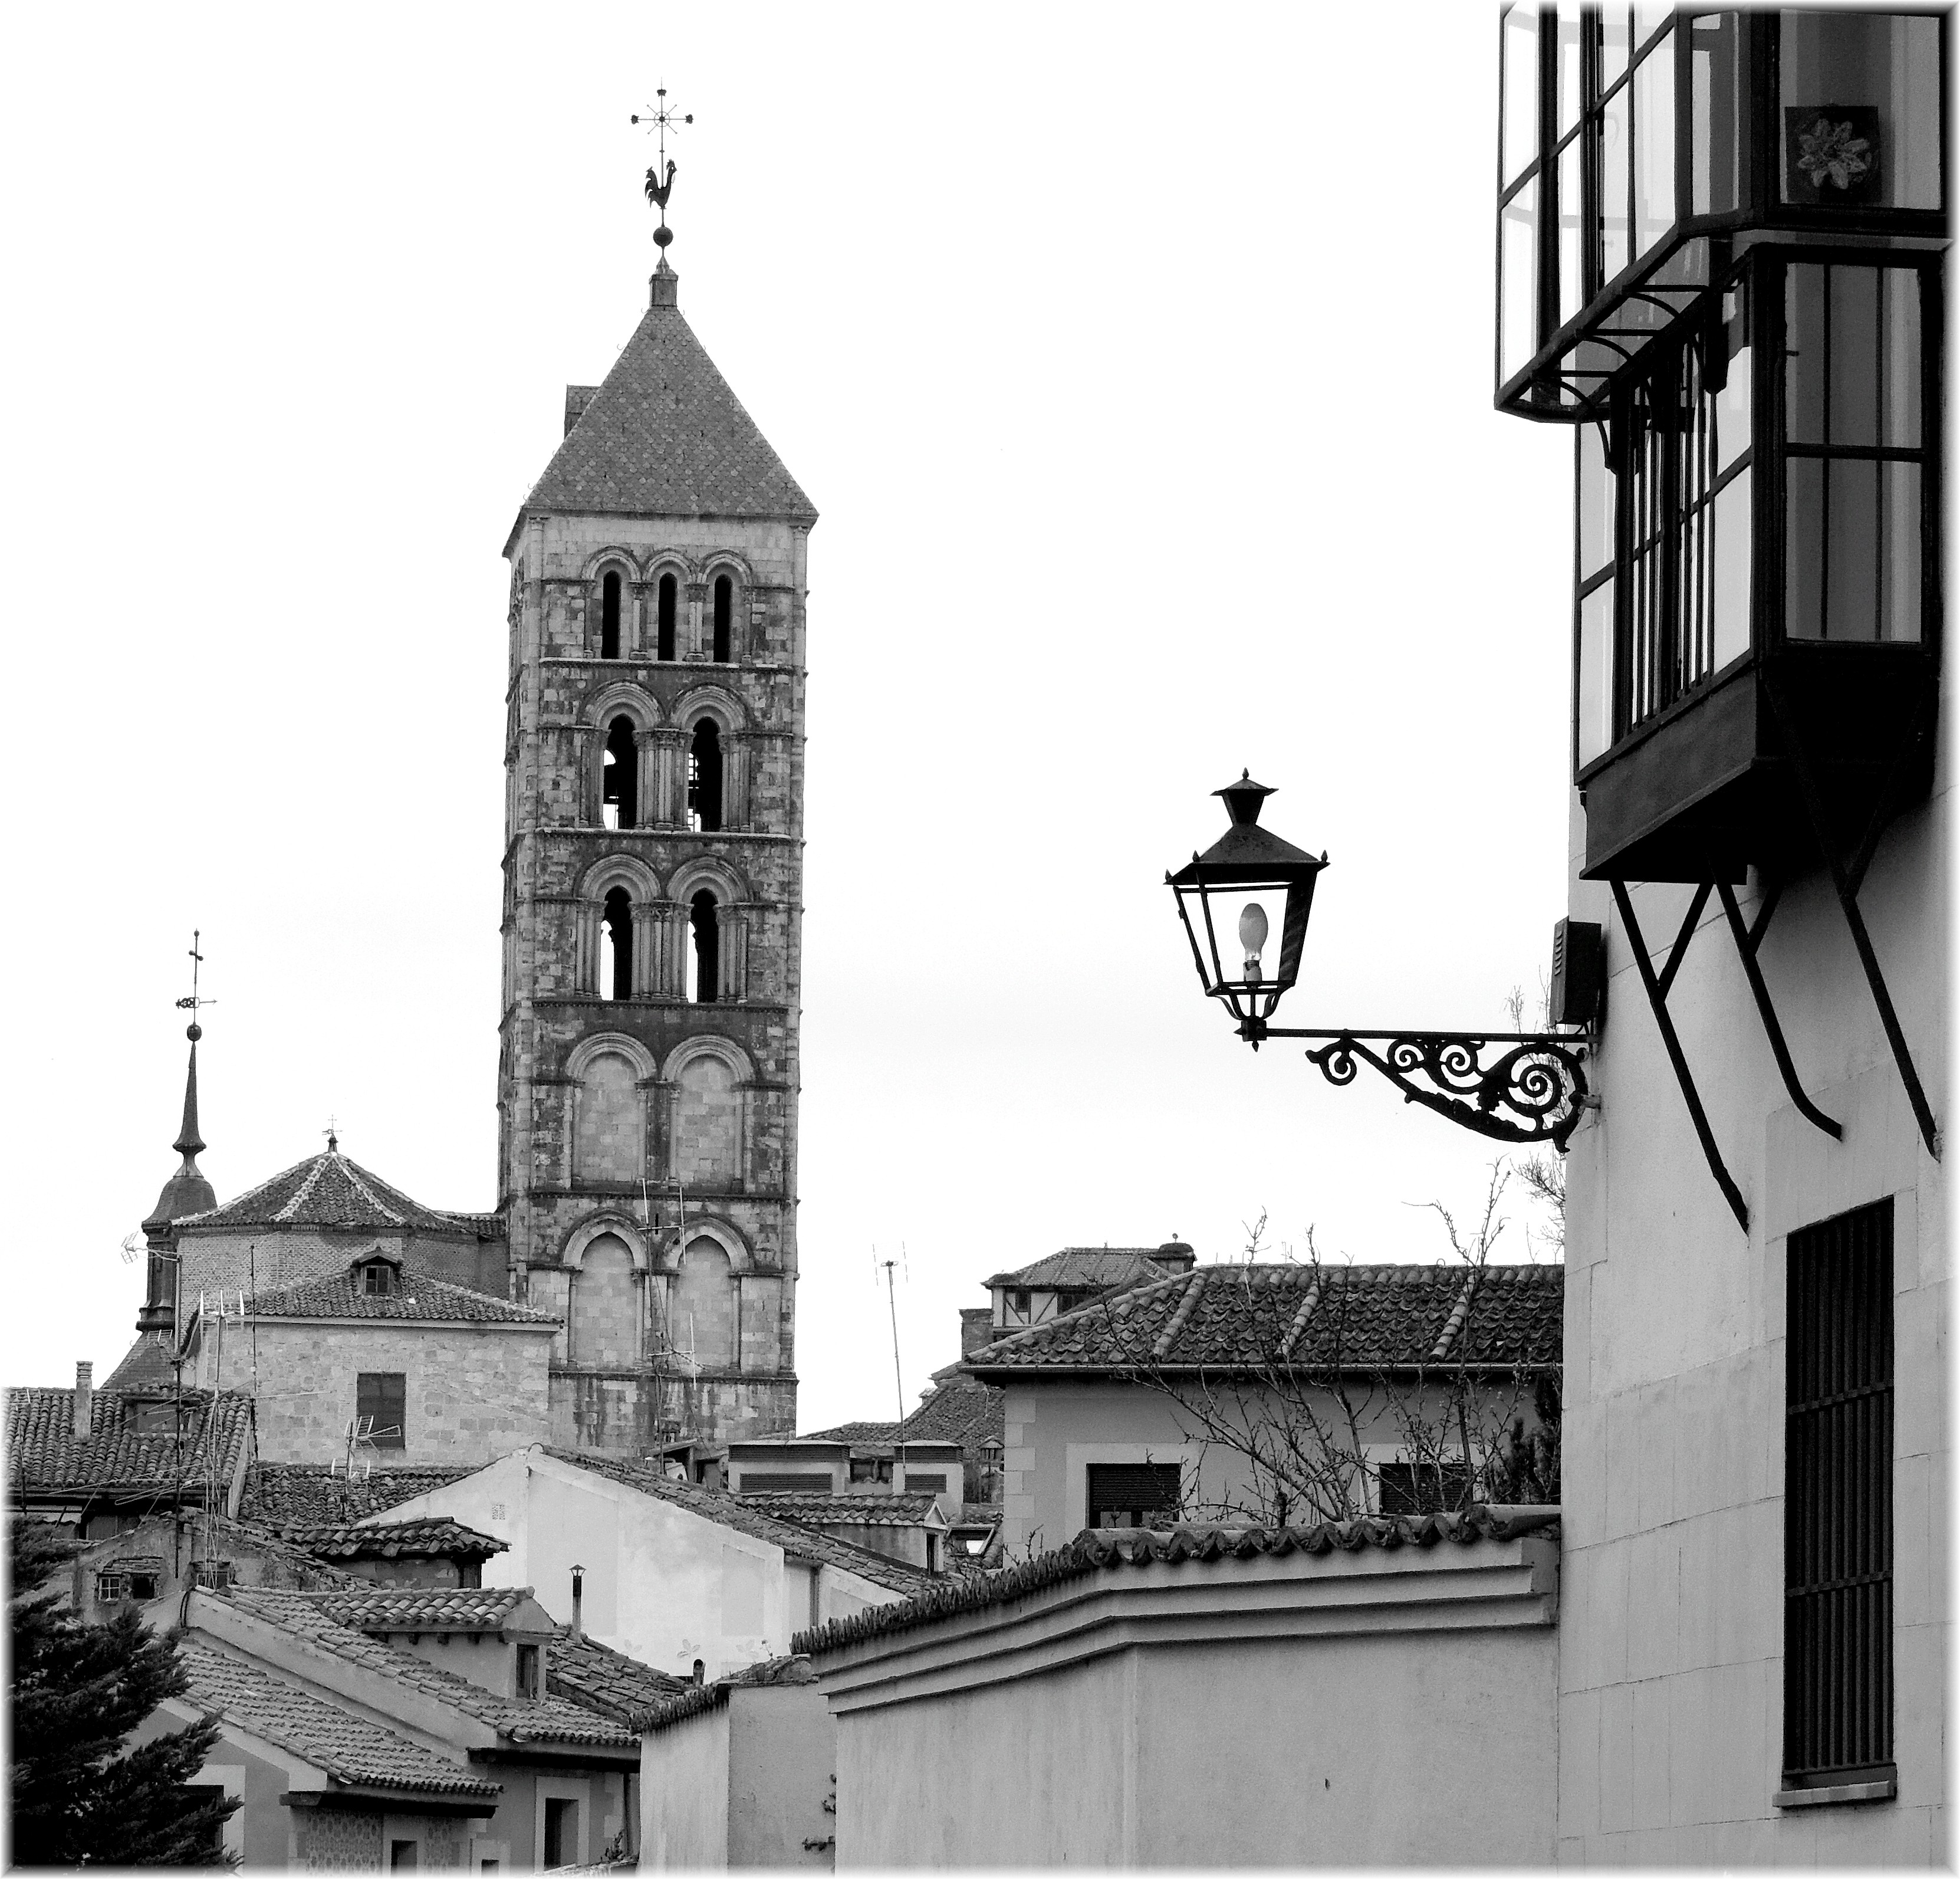
black and white, building, europe, tower, facade, monochrome, place of worship, bw, spain, espagne, europa, blancoynegro, mygearandme, segovia, bn, espana, monocromo, monochrome photography